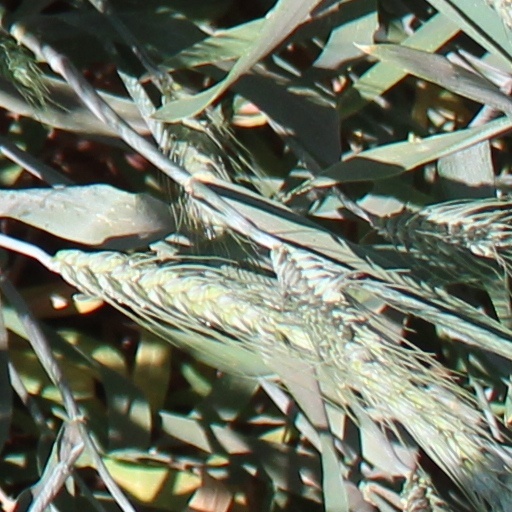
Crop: wheat